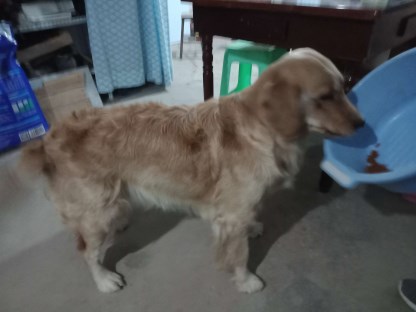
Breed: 5355-n000126-golden_retriever